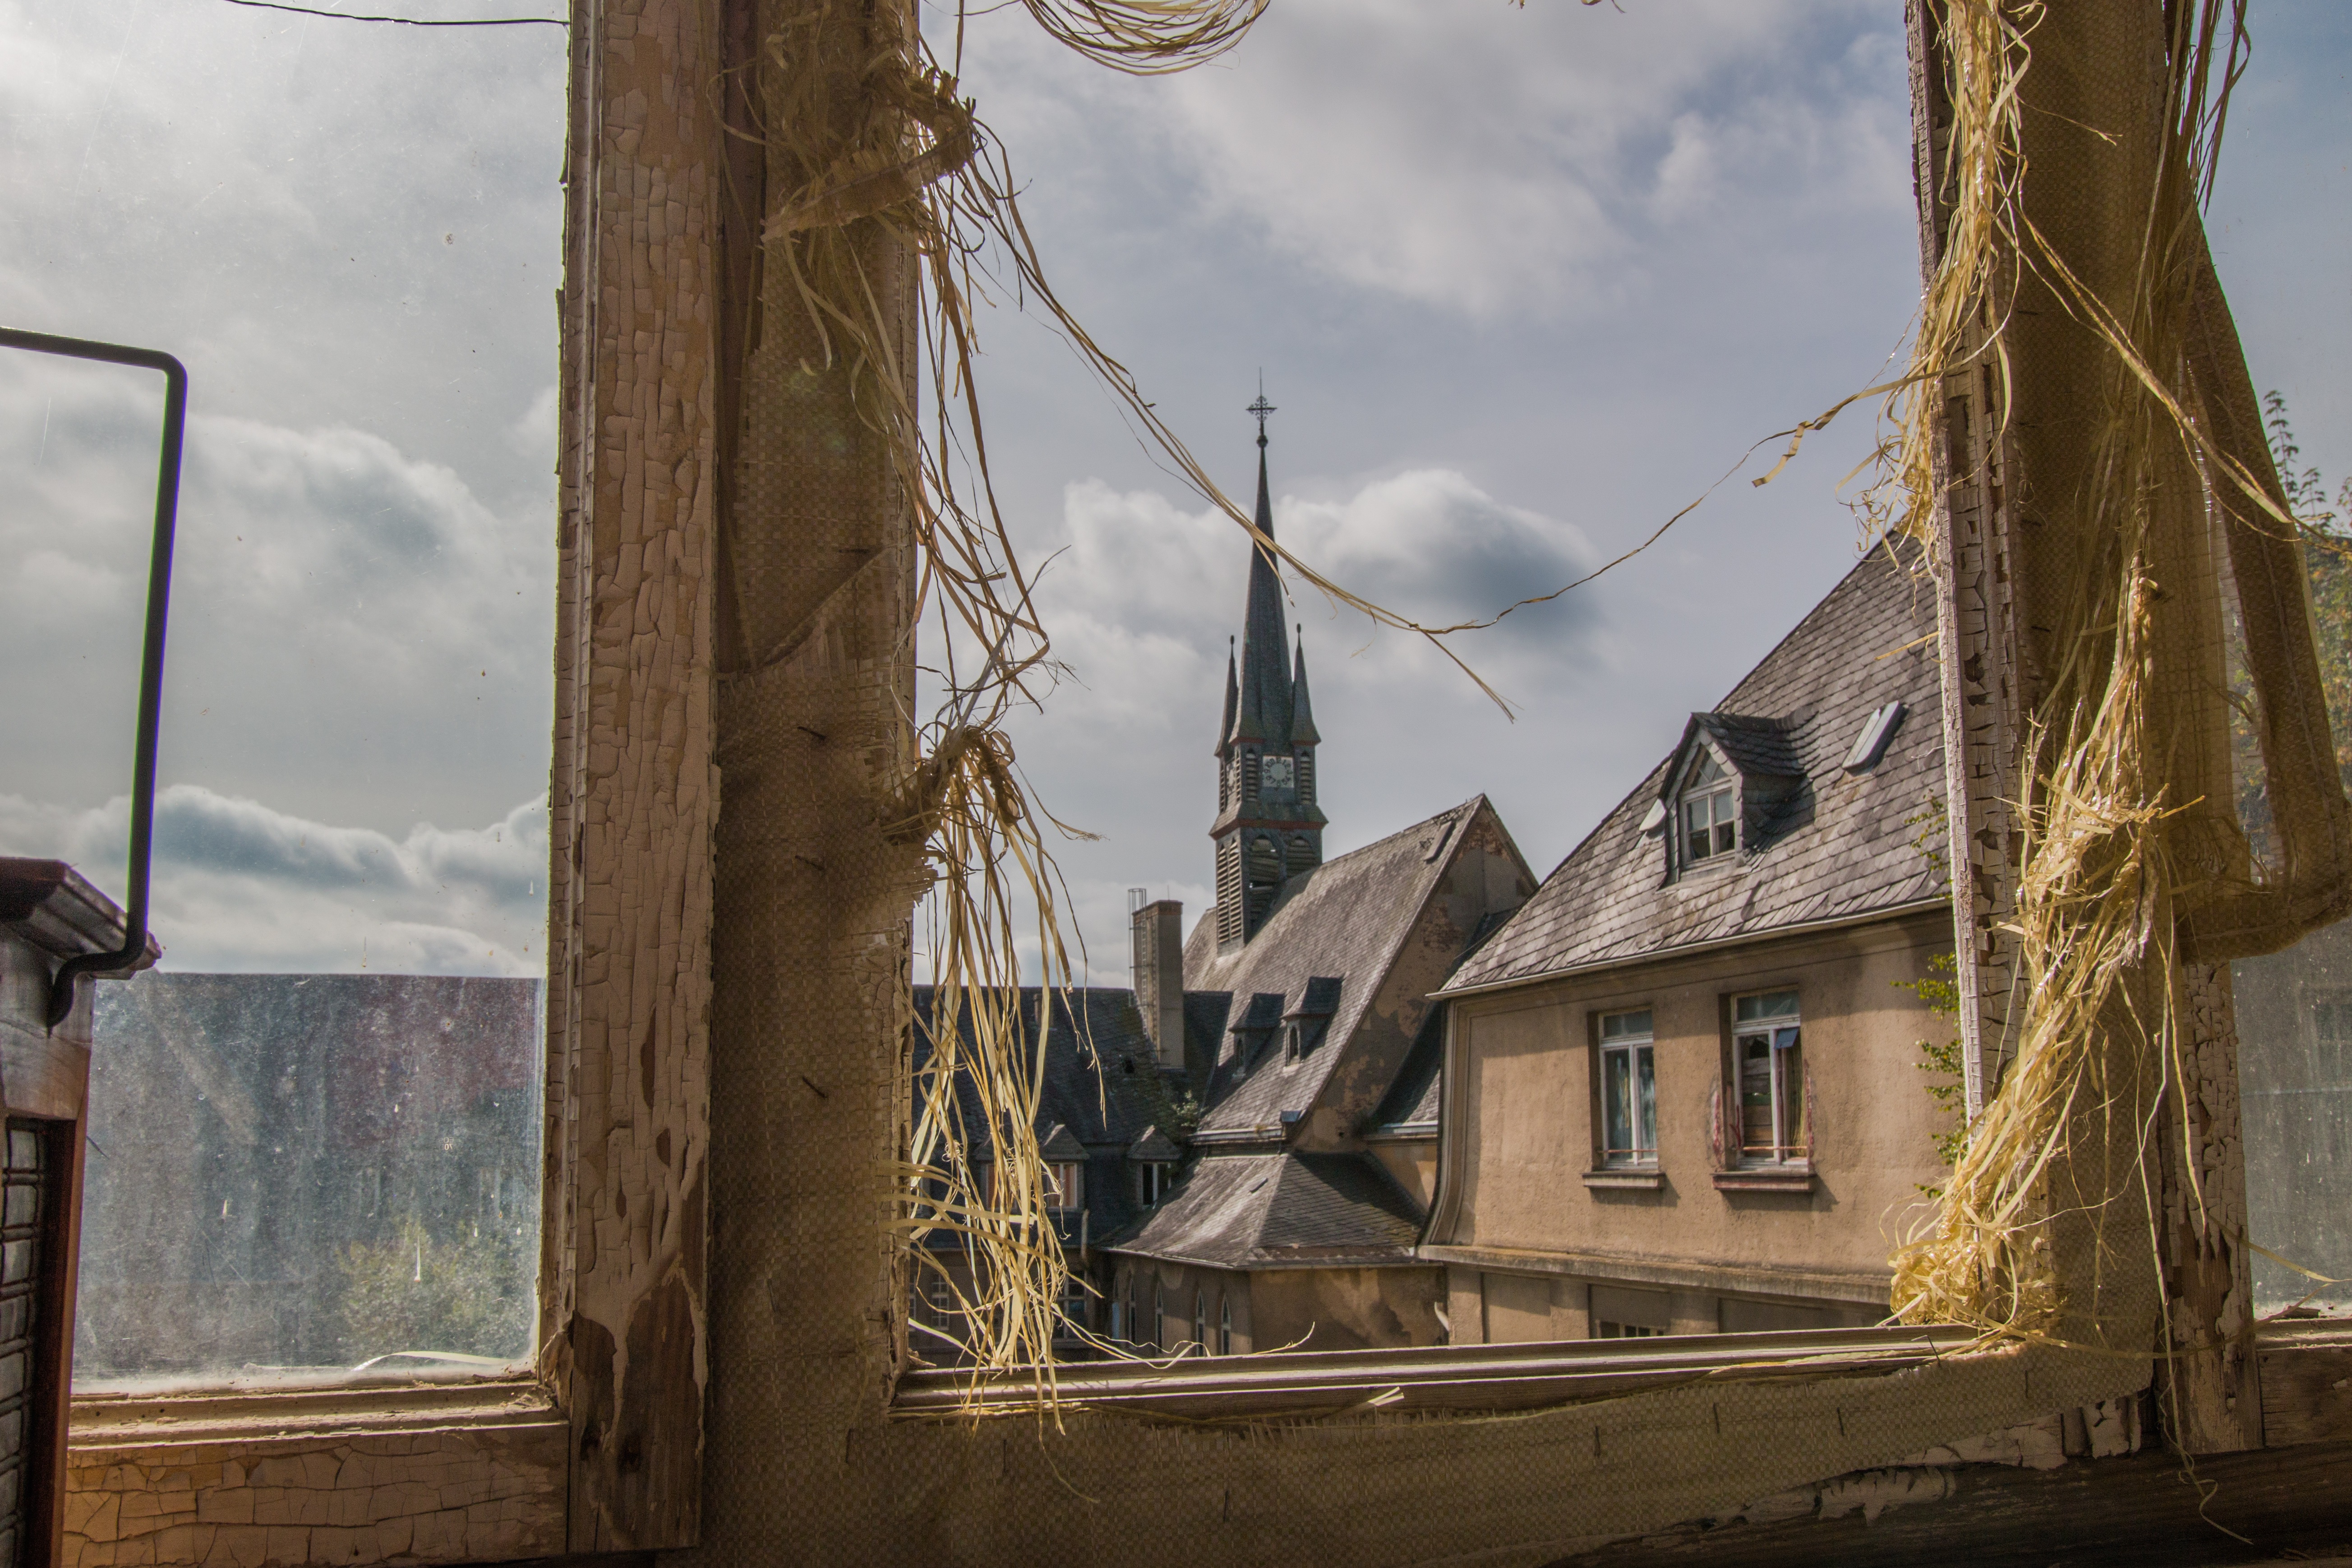
architecture, road, street, house, window, building, old, atmosphere, broken, church, decay, old building, art, transience, dilapidated, outlook, weird, history, past, historically, leave, masonry, break up, lapsed, ailing, lost place, run down, passed, broken disc, urban area, ancient history